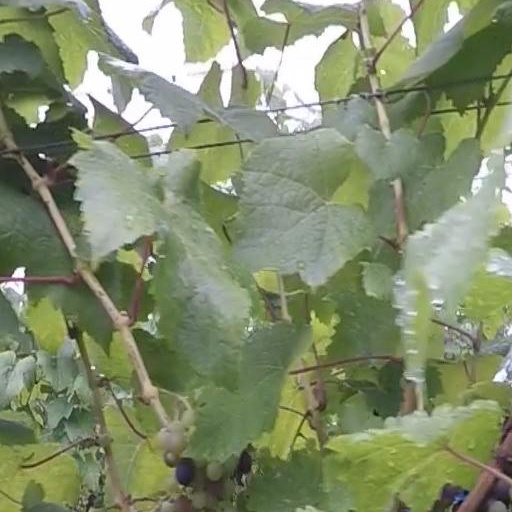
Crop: grape